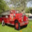
Label: truck